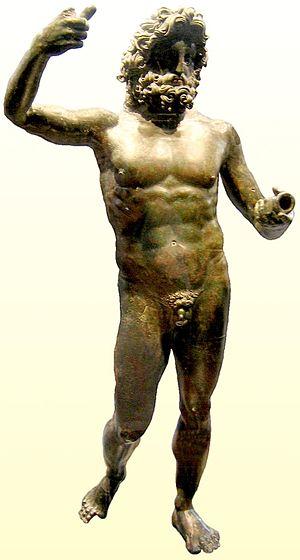
Jupiter, en latin Juppiter ou Iuppiter, est le dieu romain qui gouverne la terre et le ciel, ainsi que tous les êtres vivants s'y trouvant. Il est aussi le maître des autres dieux et est originellement un dieu du ciel, caractéristique que l'on retrouve dans son association aux présages célestes liés aux pratiques divinatoires des prêtres de Rome. Dieu souverain, il a pour attributs l'aigle et le Foudre.
L'histoire de la Normandie retrace le passé de la Normandie, région historique française, depuis le duché de Normandie à la création d'une région administrative homonyme en 2016.